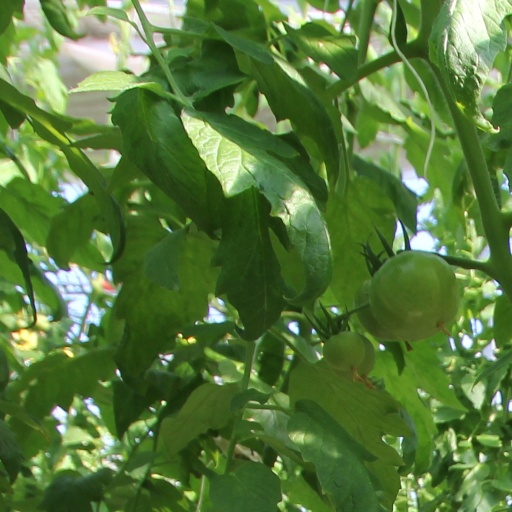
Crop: tomato